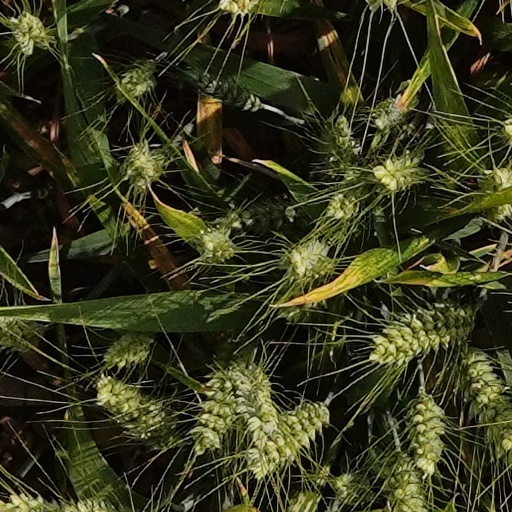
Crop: wheat